Funk Parade

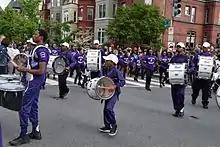
Scene from the 2016 Funk Parade

The Washington DC Funk Parade is an annual music and art street festival held on U Street in Washington DC. It is a free, day-long event that aims to unite the community through the celebration of funk music, visual arts and the diverse cultural history of the U Street neighborhood. The event features various live musical performances, live art demonstrations, community workshops and food vendors. The Funk Parade, in which dancers, marching bands, beat-boxers and various other creative art forms, closes the festival in the afternoon.